Neri and Bonacini

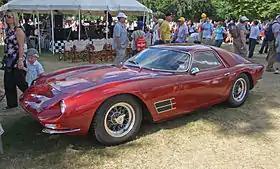
1966 Lamborghini 400 GT Monza

The Ferrari Nembo cars were a series of rebodied Ferrari sports cars built by Neri and Bonacini in collaboration with American designer Tom Meade. Three Nembo spyders and one Nembo coupe were built, all based on 250 GT chassis and engines. Like all Neri and Bonacini-bodied cars, they were individually hand-built and differed in many details.